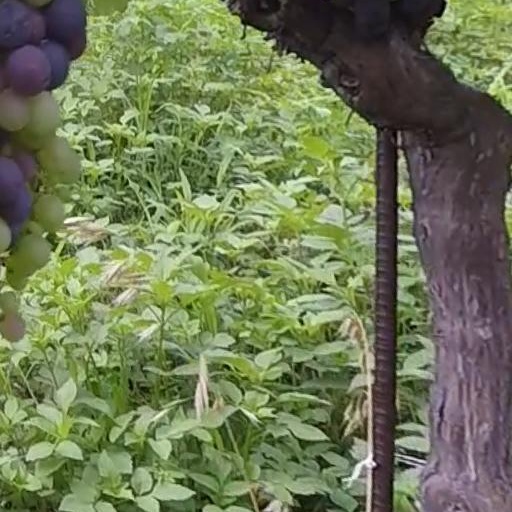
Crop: grape